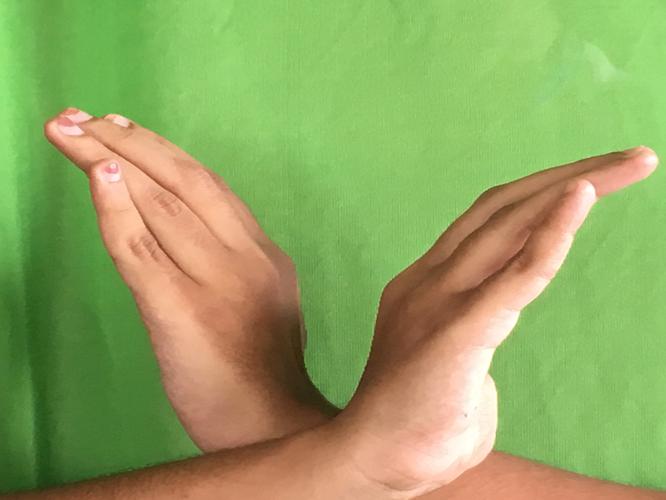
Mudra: Nagabandha
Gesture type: double_hand